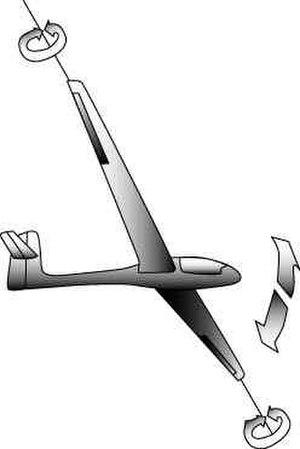
Le tangage est un mouvement de rotation autour de l'axe transversal d'un objet en mouvement.
Les Vᵉ Jeux mondiaux militaires se sont déroulés dans la ville de Rio de Janeiro du 16 au 24 juillet 2011. Avant la Coupe du monde de football de 2014 et les Jeux olympiques d'été de 2016 qui auront lieu dans la même ville.
Les VIᵉ Jeux mondiaux militaires se déroulent dans la ville de Mungyeong en Corée du Sud du 2 au 11 octobre 2015.